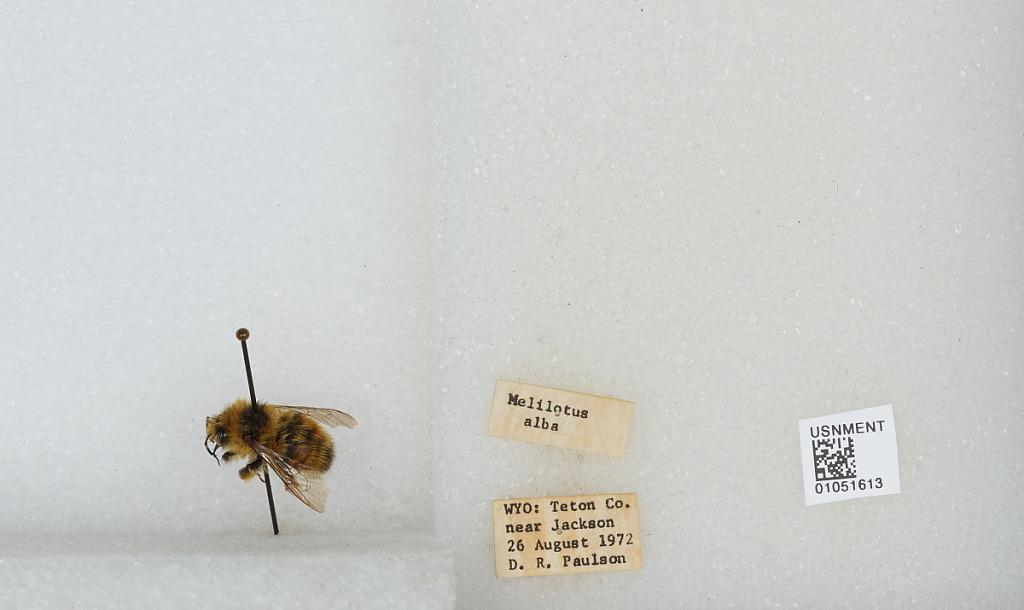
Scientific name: Bombus sp.
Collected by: D. Paulson
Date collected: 1972-8-26
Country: United States
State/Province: Wyoming
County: Teton
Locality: near Jackson
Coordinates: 43.49, -110.76